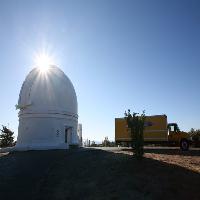
Weather: sun or clear